Indian Rupee (film)

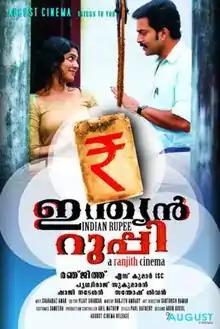
Theaterical poster

Indian Rupee is a 2011 Indian Malayalam satirical film written and directed by Ranjith Balakrishnan, and produced by August Cinema. The film stars Prithviraj Sukumaran, Thilakan, Tini Tom and Jagathy Sreekumarin significant roles with Fahad Fasil, Asif Ali and Joju George in cameo appearance.